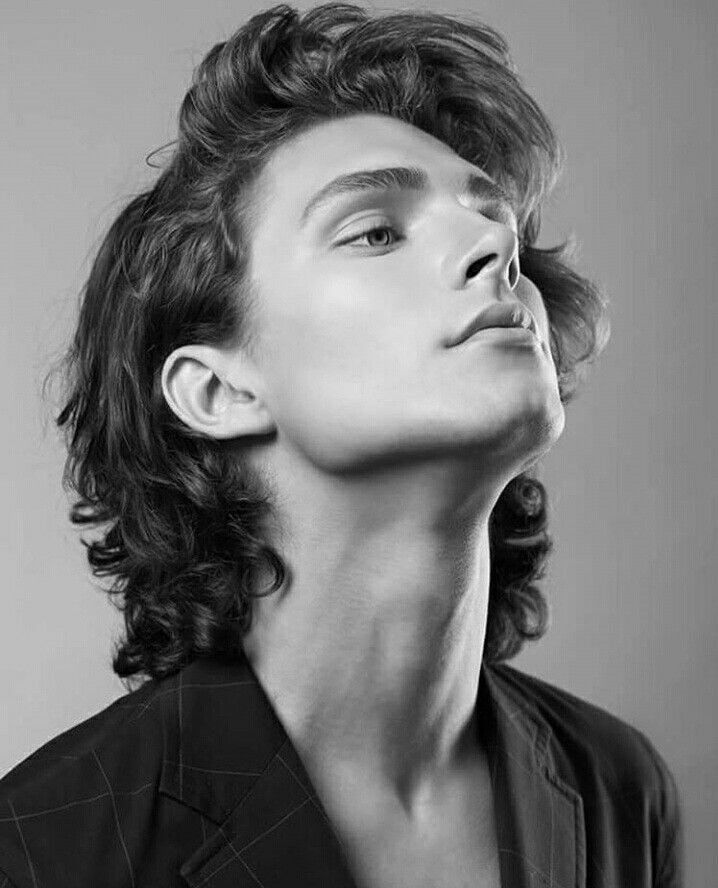
Portrait style: Real Portrait